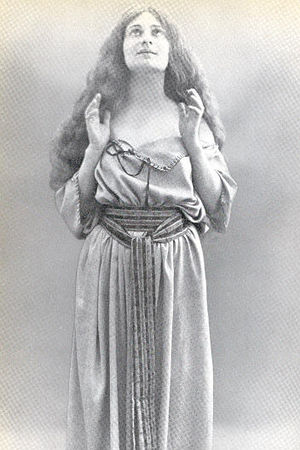
Ida Orlov
Ida Orlov som Gersuind i Berlin den 11. januar 1908, i premieren af "Kaiser Karls Geisel" (Kejser Karls gidsel), skrevet af Gerhart Hauptmann.
Ida Orlov var en russisk / østrigsk skuespillerinde, oversætter og forfatteren Gerhart Hauptmanns elskerinde.